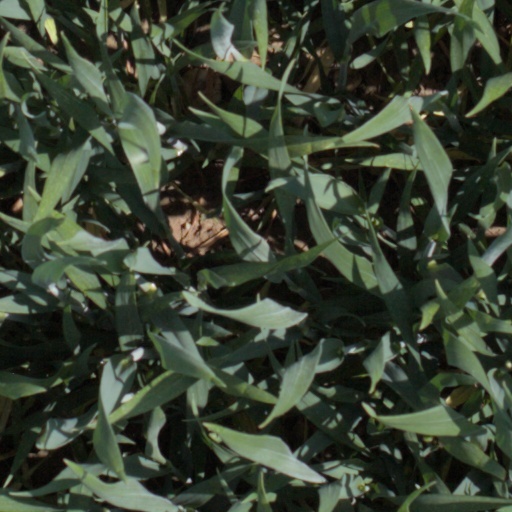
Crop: wheat